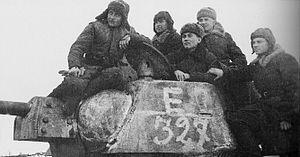
Un char blindé T-34 Soviétique en marche durant l'opération Uranus en novembre 1942